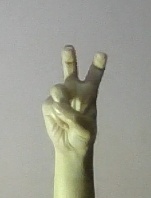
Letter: toot